Logistic function

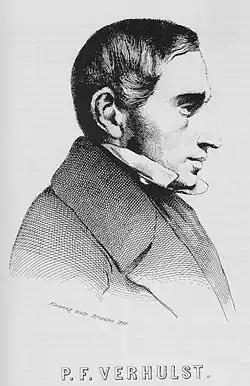
Pierre-François Verhulst (1804–1849)

The standard logistic function has an easily calculated derivative. The derivative is known as the density of the logistic distribution: